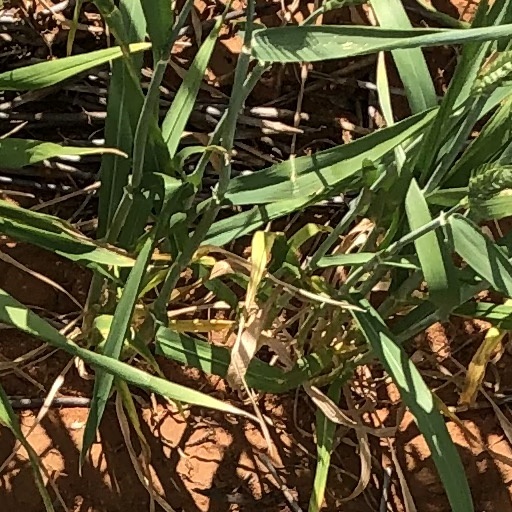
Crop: wheat